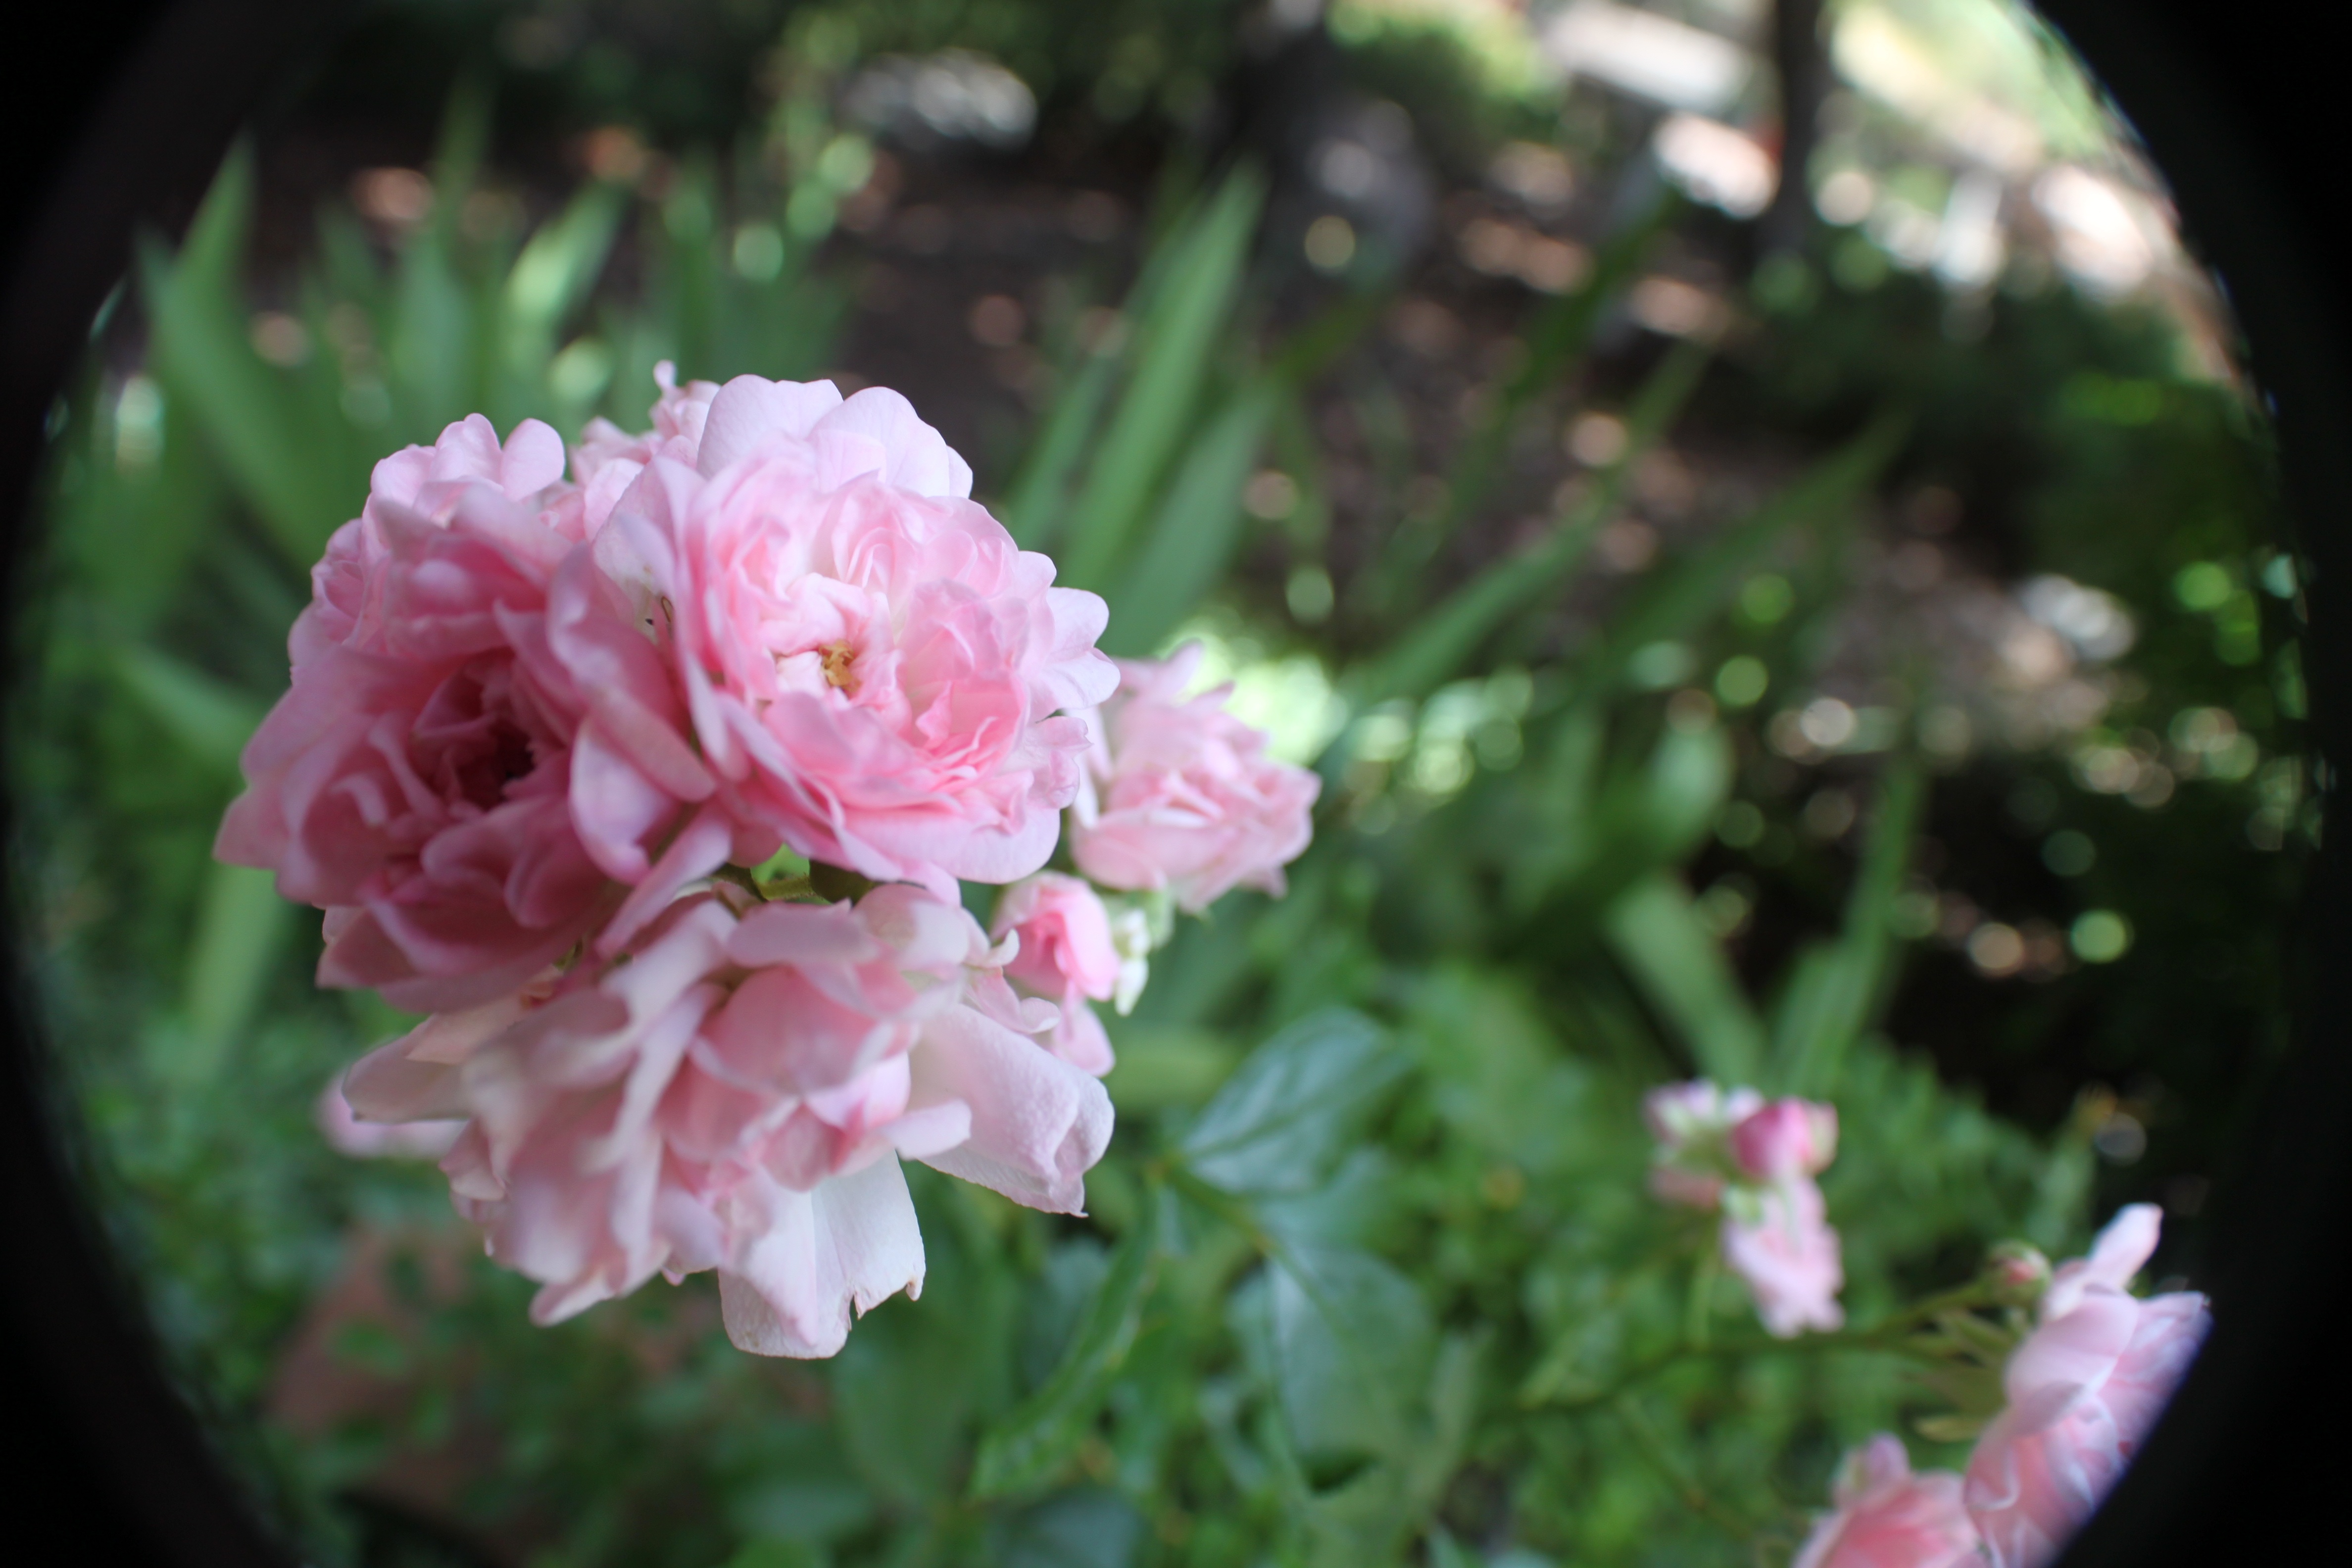
nature, blossom, plant, flower, petal, floral, rose, macro, botany, garden, pink, flora, botanical, day, peony, macro photography, pink flowers, flowering plant, garden roses, rose family, land plant